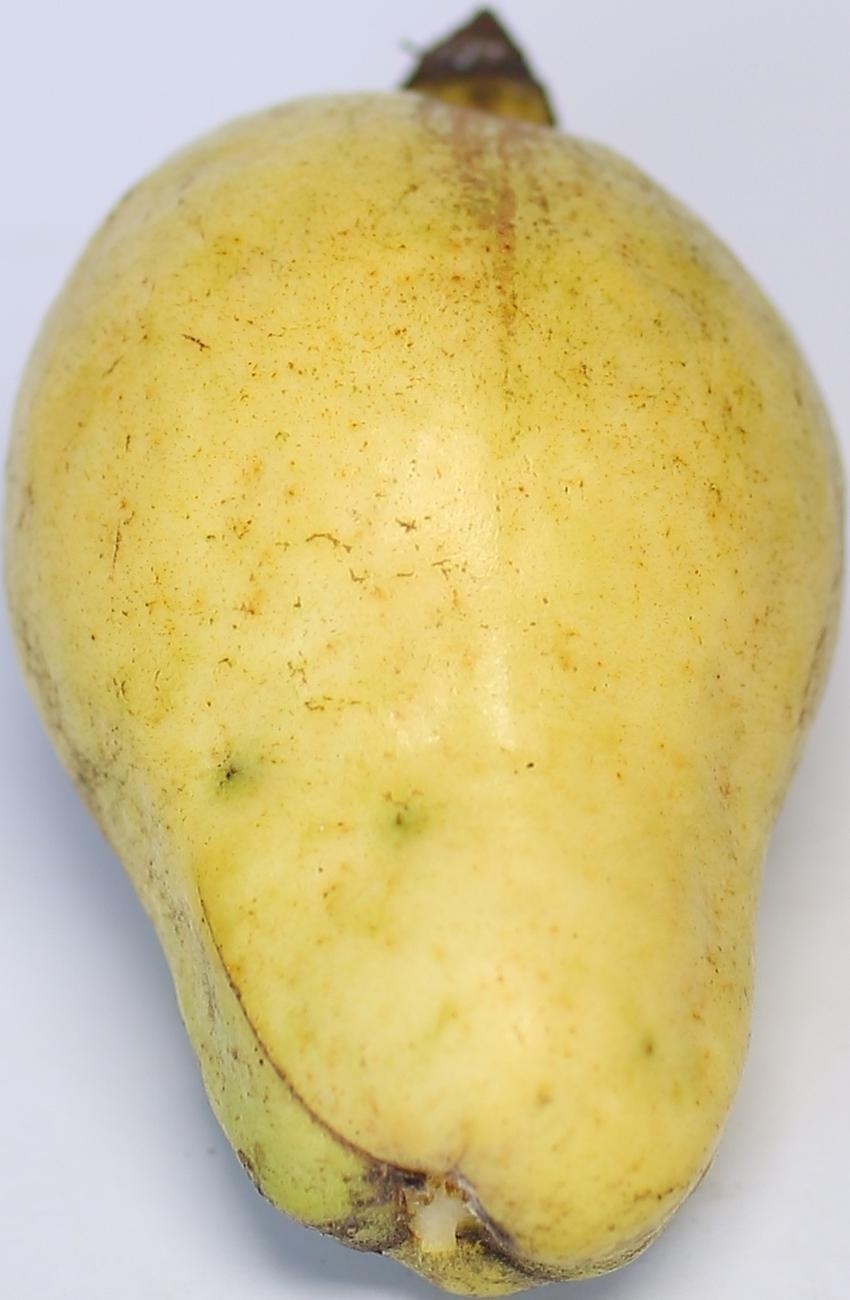
Maturity: ripe
Variety: thadhrami